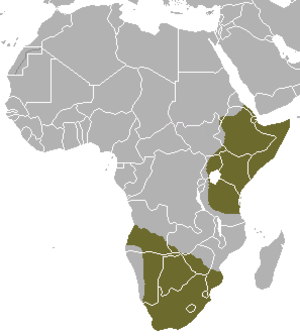
Canis est un genre de mammifères carnivores de la famille des canidés qui regroupe les chiens, les dingos, la plupart des loups, les coyotes et les chacals. Ils sont, comme tous les canidés, pourvu d'un excellent odorat. Leurs pupilles sont rondes.